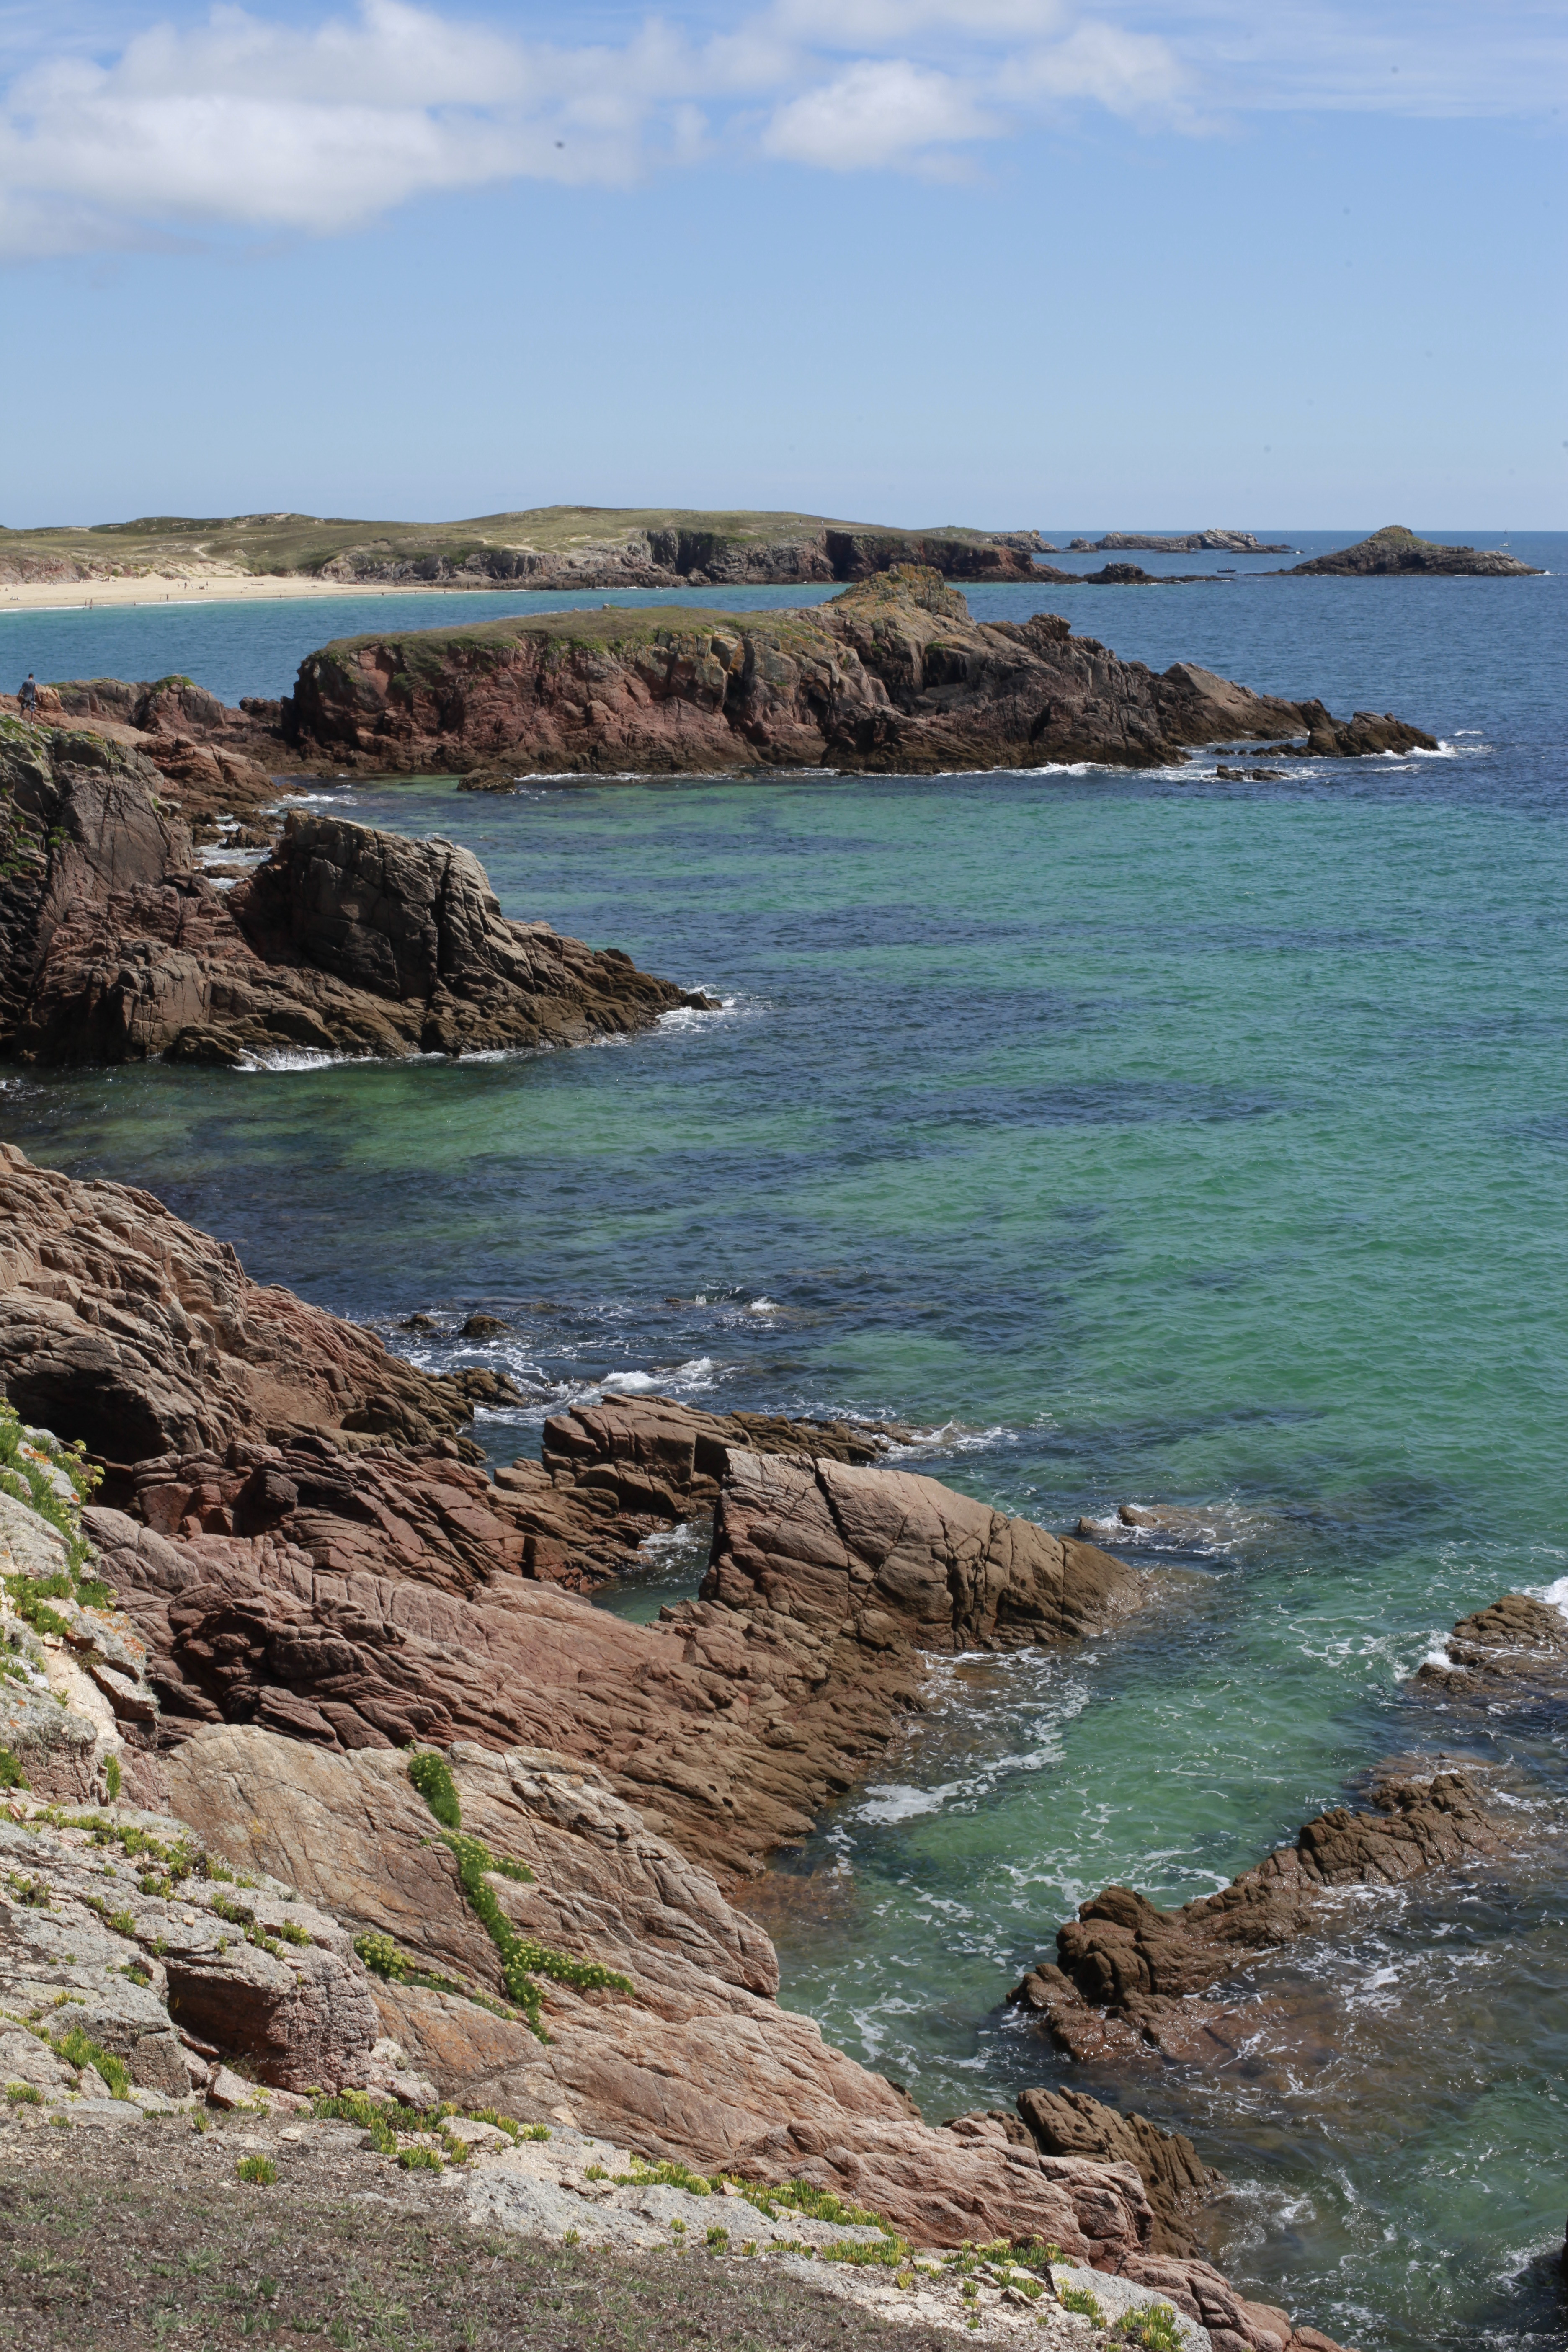
brittany, coast, france, rocks, body of water, sea, headland, coastal and oceanic landforms, shore, bight, cliff, ocean, rock, bay, promontory, Raised beach, beach, cove, klippe, water, formation, cape, inlet, geology, terrain, peninsula, tide pool, watercourse, vacation, landscape, bank, wave, channel, tourism, wind wave